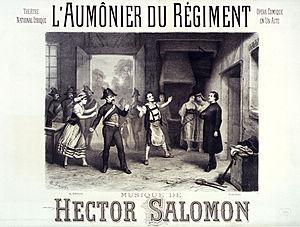
Hector Salomon est un compositeur français, né à Strasbourg le 29 mai 1838 et mort le 28 mars 1906 à Paris. Il a été l’un des « Chefs du chant » à l’Opéra de Paris.